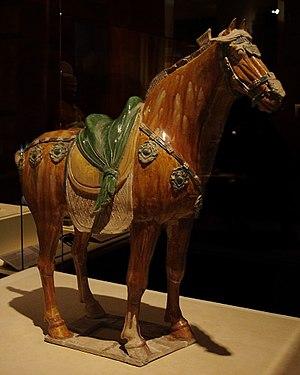
La dynastie Tang est une période de l'histoire de la Chine durant laquelle ont eu lieu des progrès significatifs en matière de sciences et techniques, et plus particulièrement dans les domaines de la xylographie, de la mesure du temps, du génie mécanique, de la médecine, de l'ingénierie des structures, de la cartographie et de l'alchimie.
La dynastie Tang est une dynastie chinoise précédée par la dynastie Sui et suivie par la période des Cinq Dynasties et des Dix Royaumes. Elle a été fondée par la famille Li, qui prit le pouvoir durant le déclin et la chute de l'empire Sui.